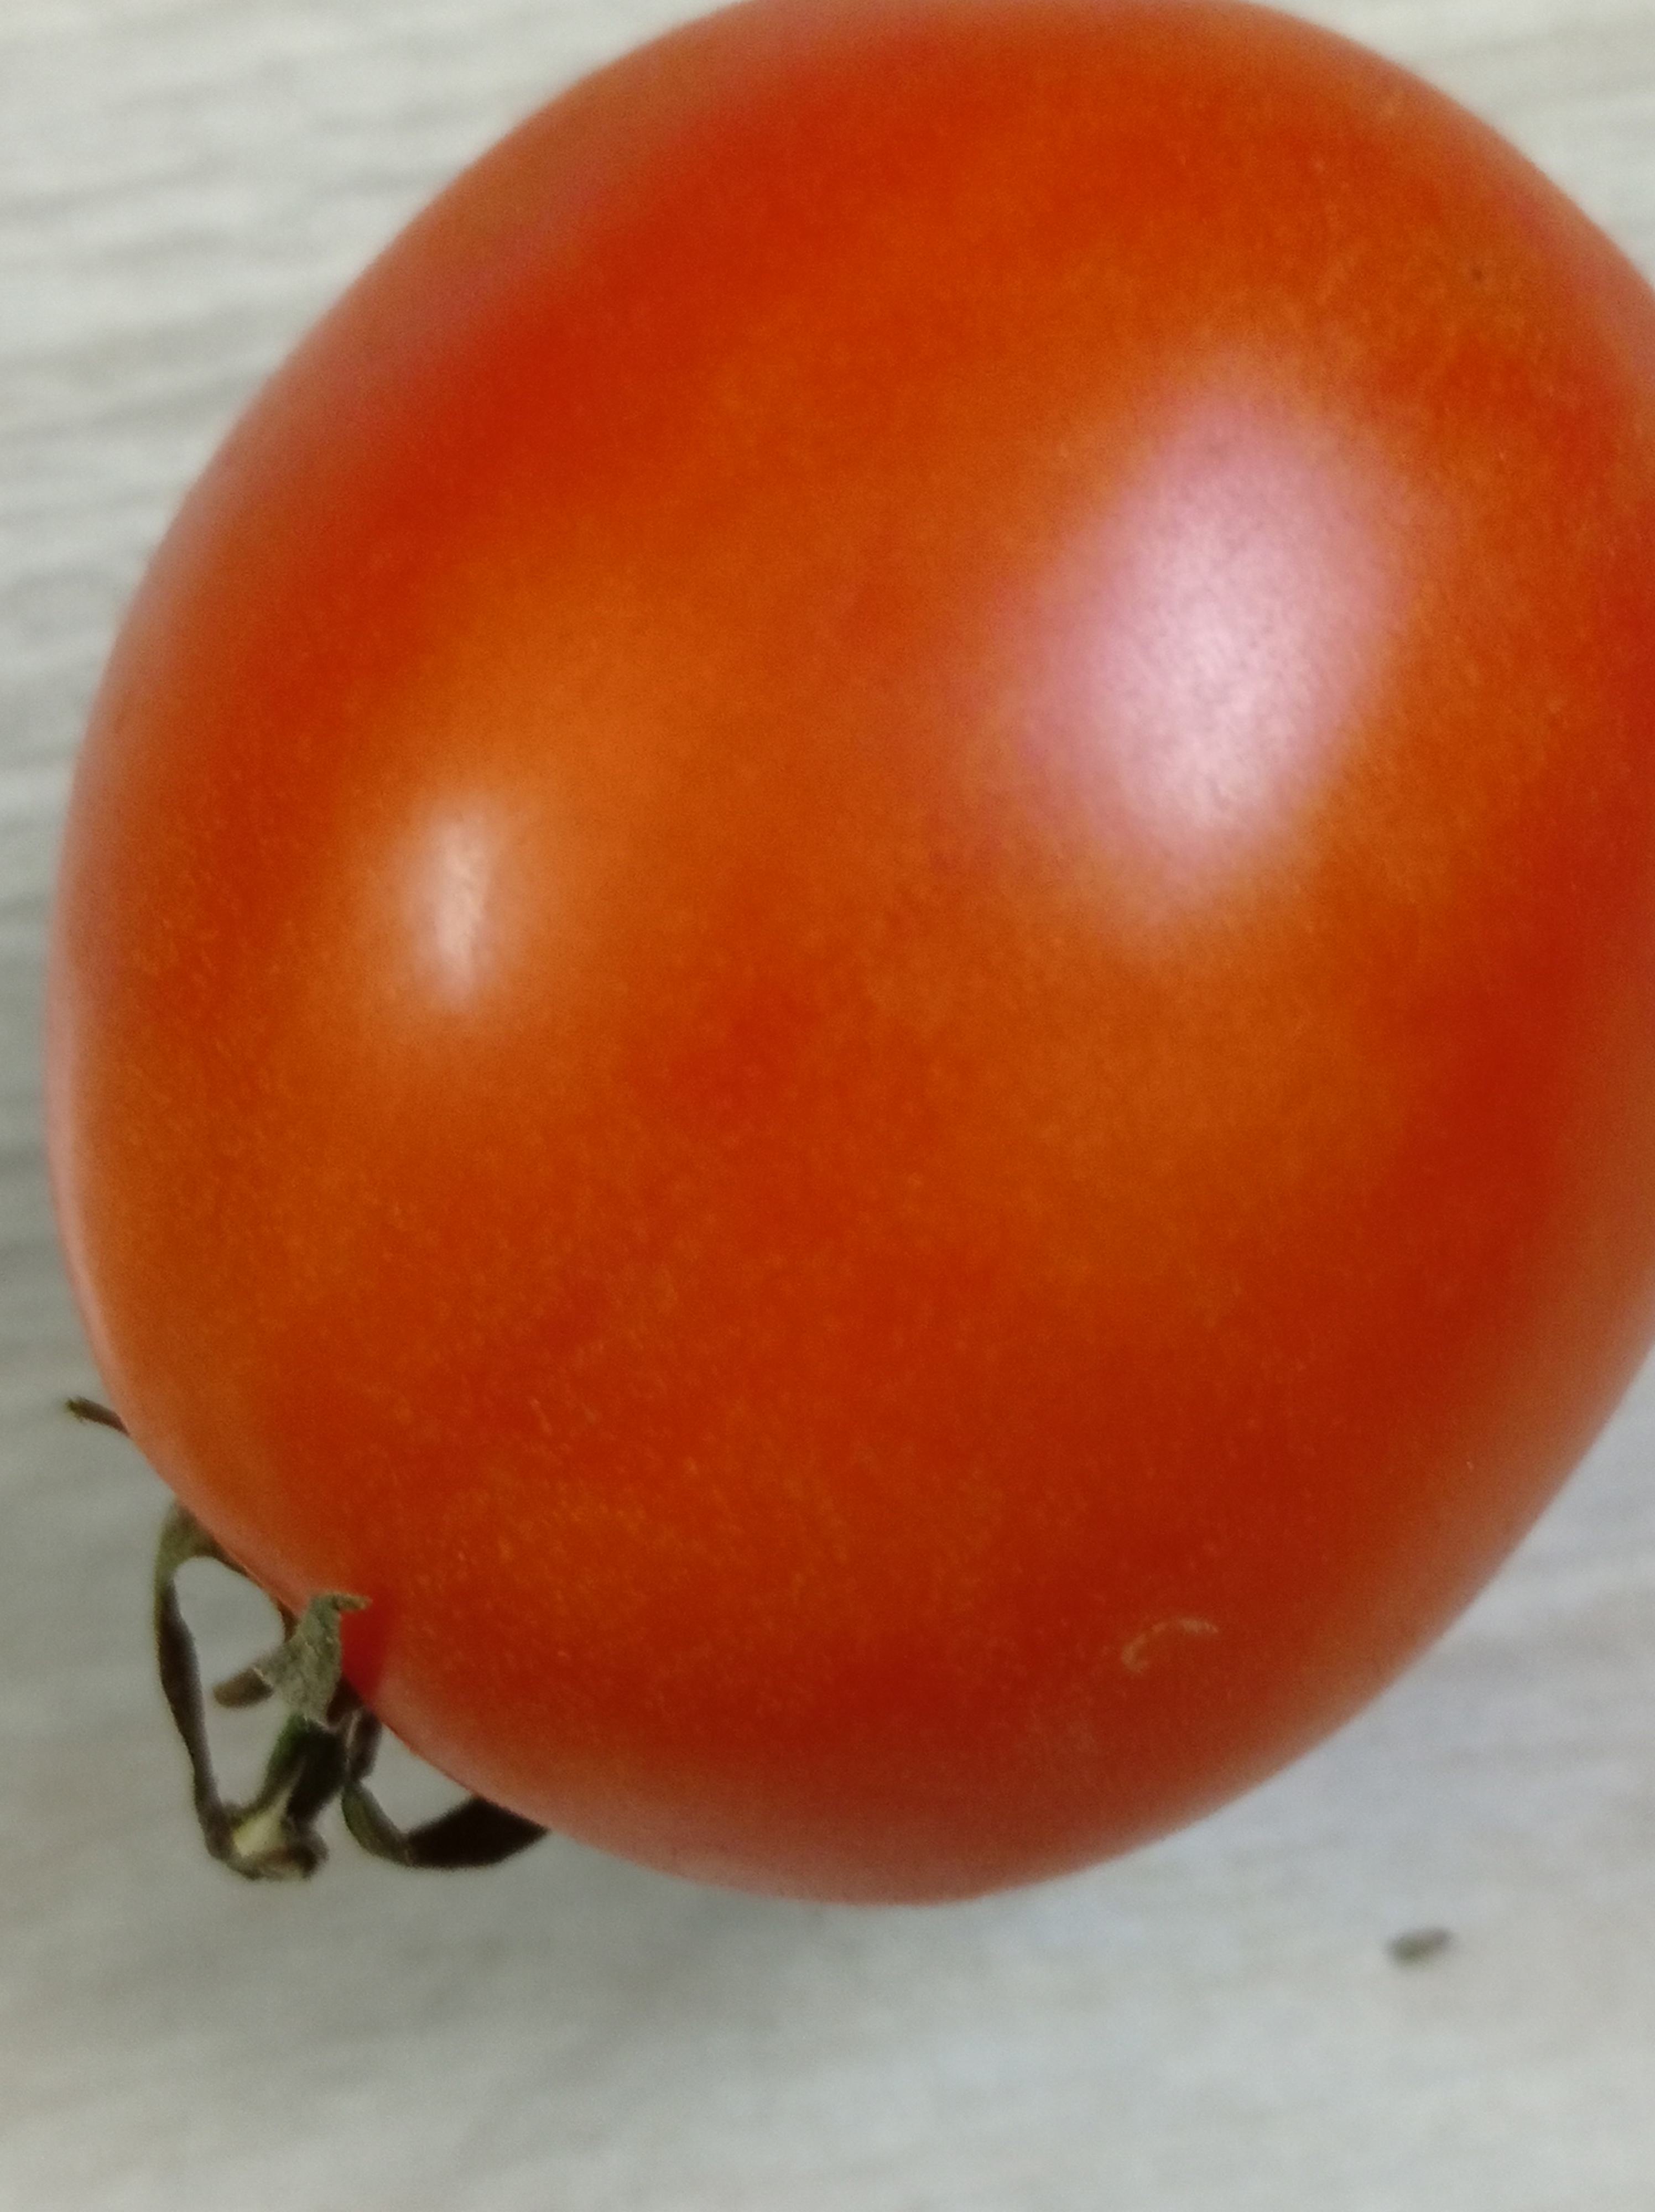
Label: Fresh